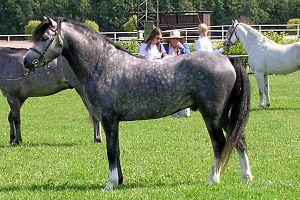
Le poney des Amériques est une race de poneys de selle développée dans l'État de l'Iowa, aux États-Unis. Portant toujours une robe tachetée, il rappelle l'Appaloosa en plus petit. Il est créé à partir de ce dernier, et de croisements entre chevaux arabes et poneys Shetland. Fondé en 1954, le registre d'élevage inscrit 12 500 poneys en l'espace de 15 ans.